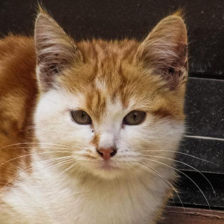
Label: animals